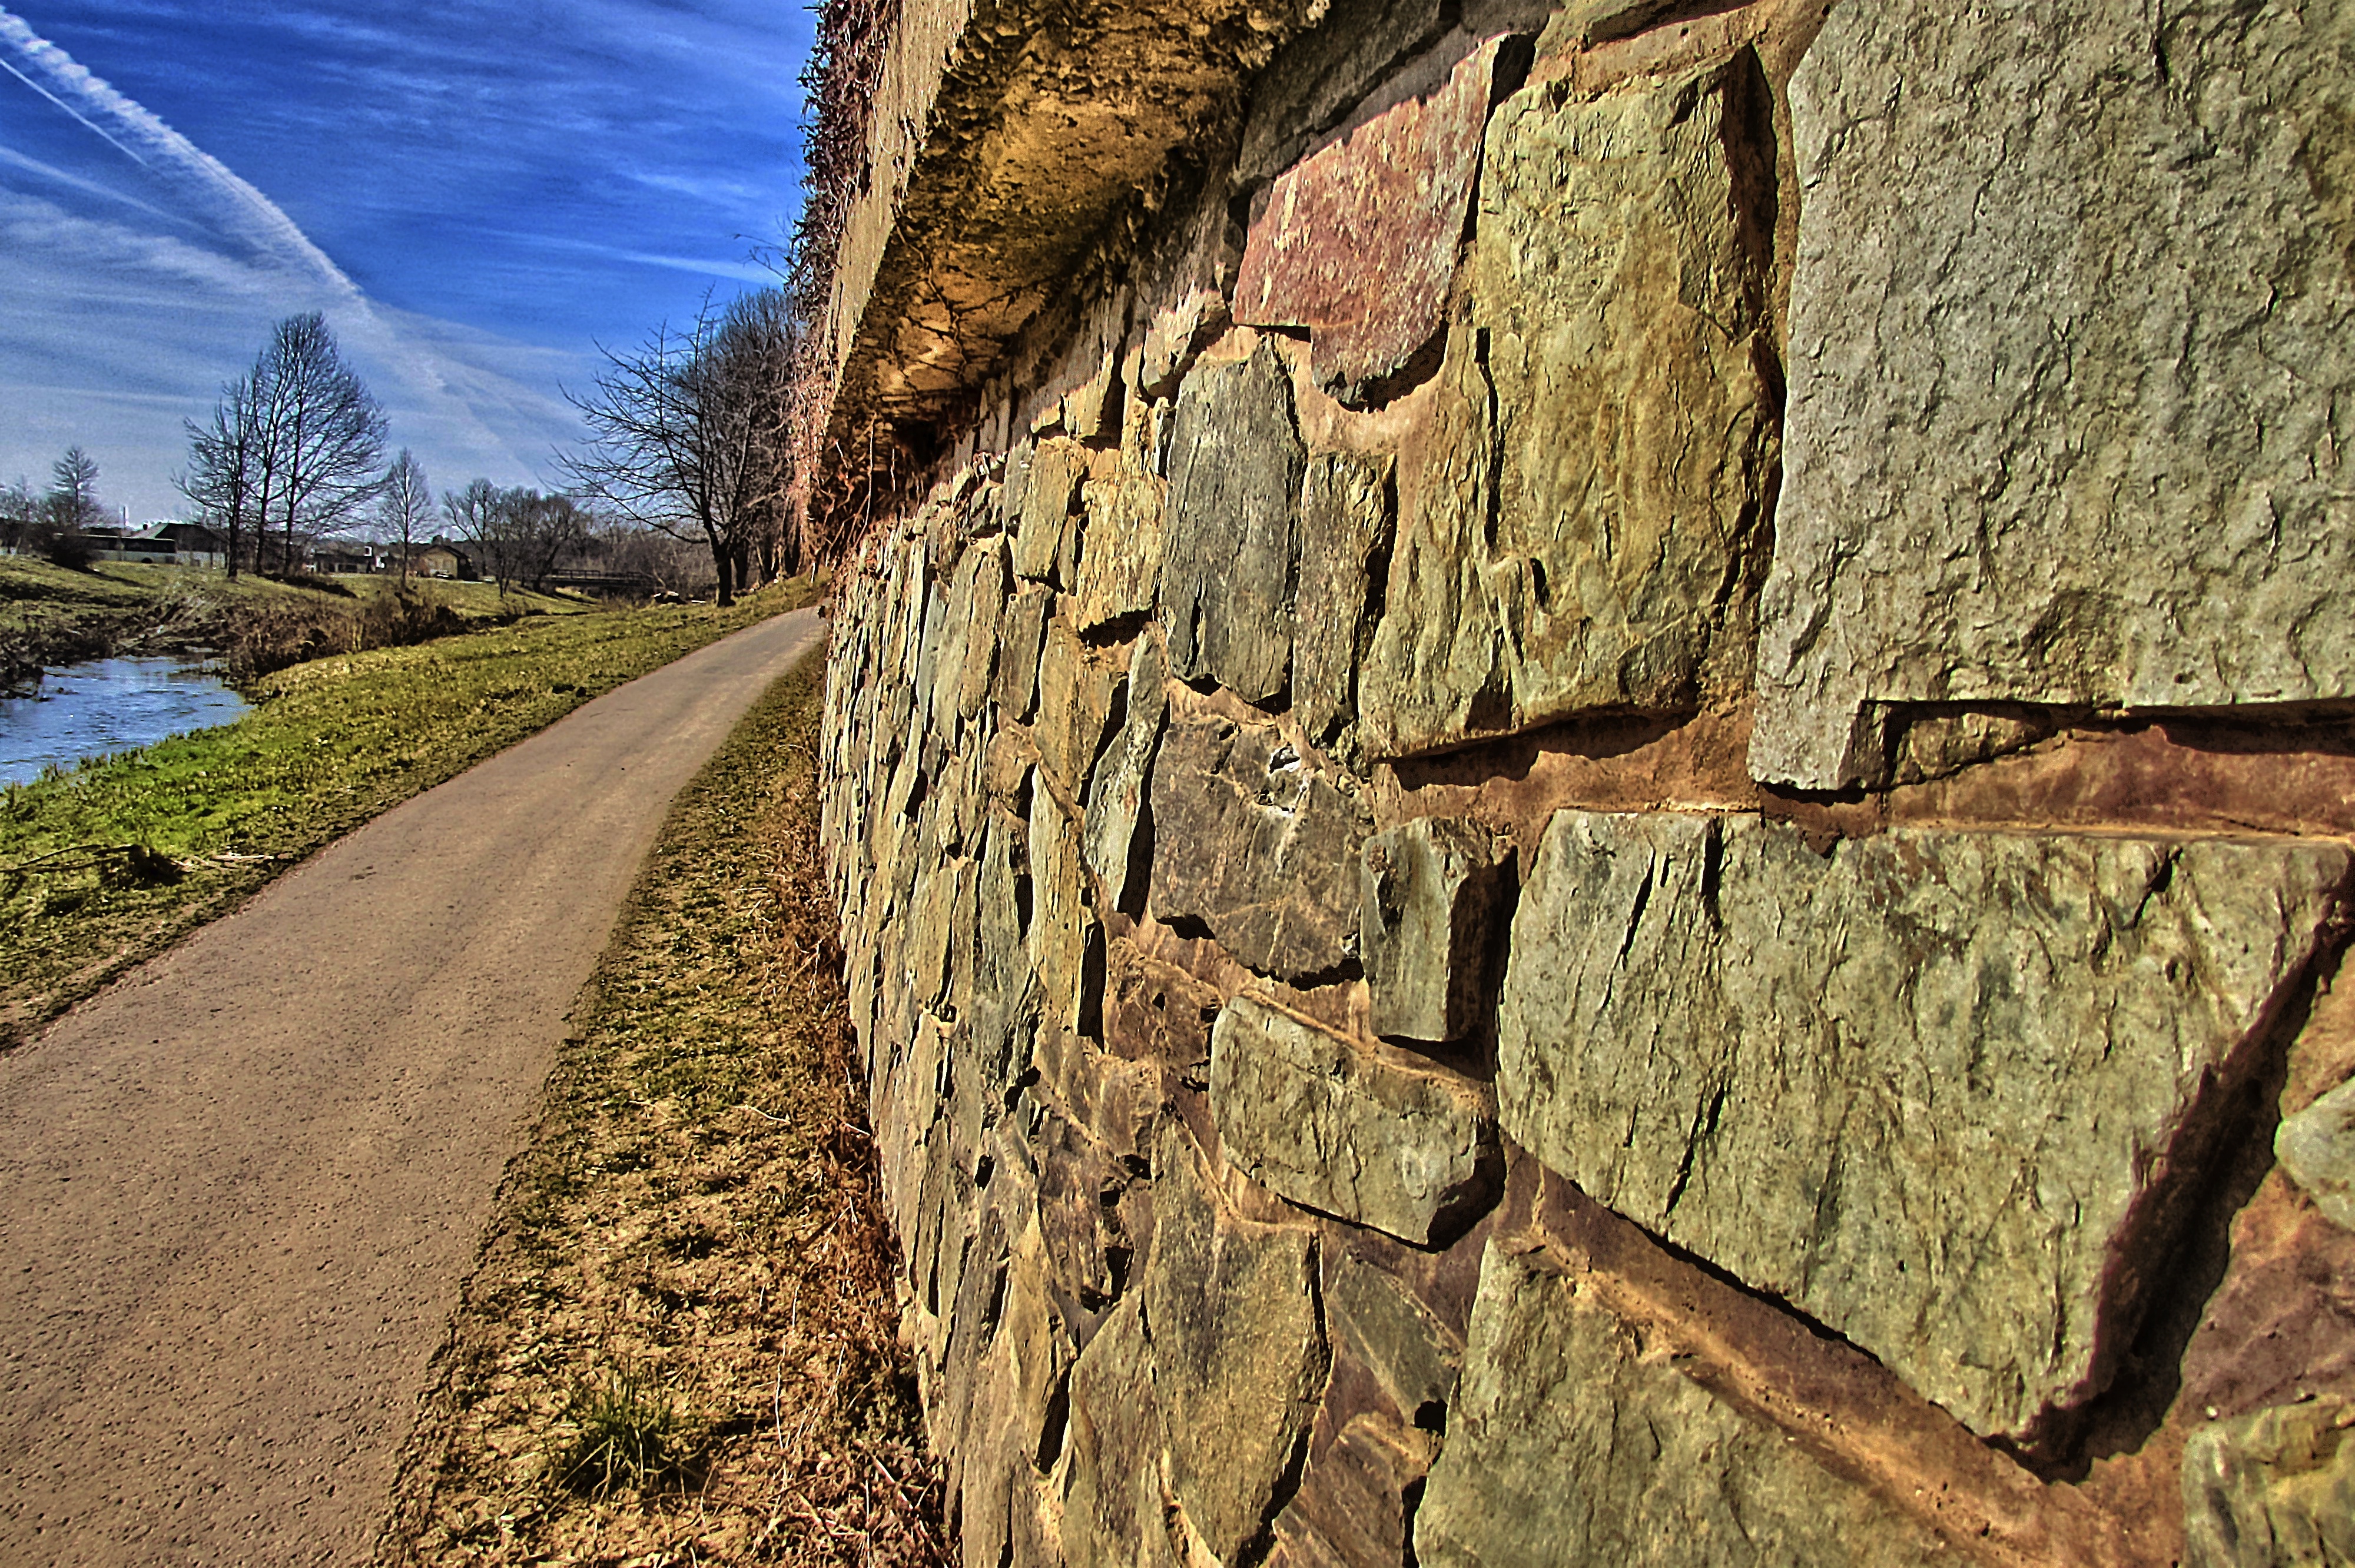
landscape, tree, nature, rock, wood, wall, cliff, autumn, soil, stone wall, terrain, geology, bach, away, rural area, hdr image, ancient history